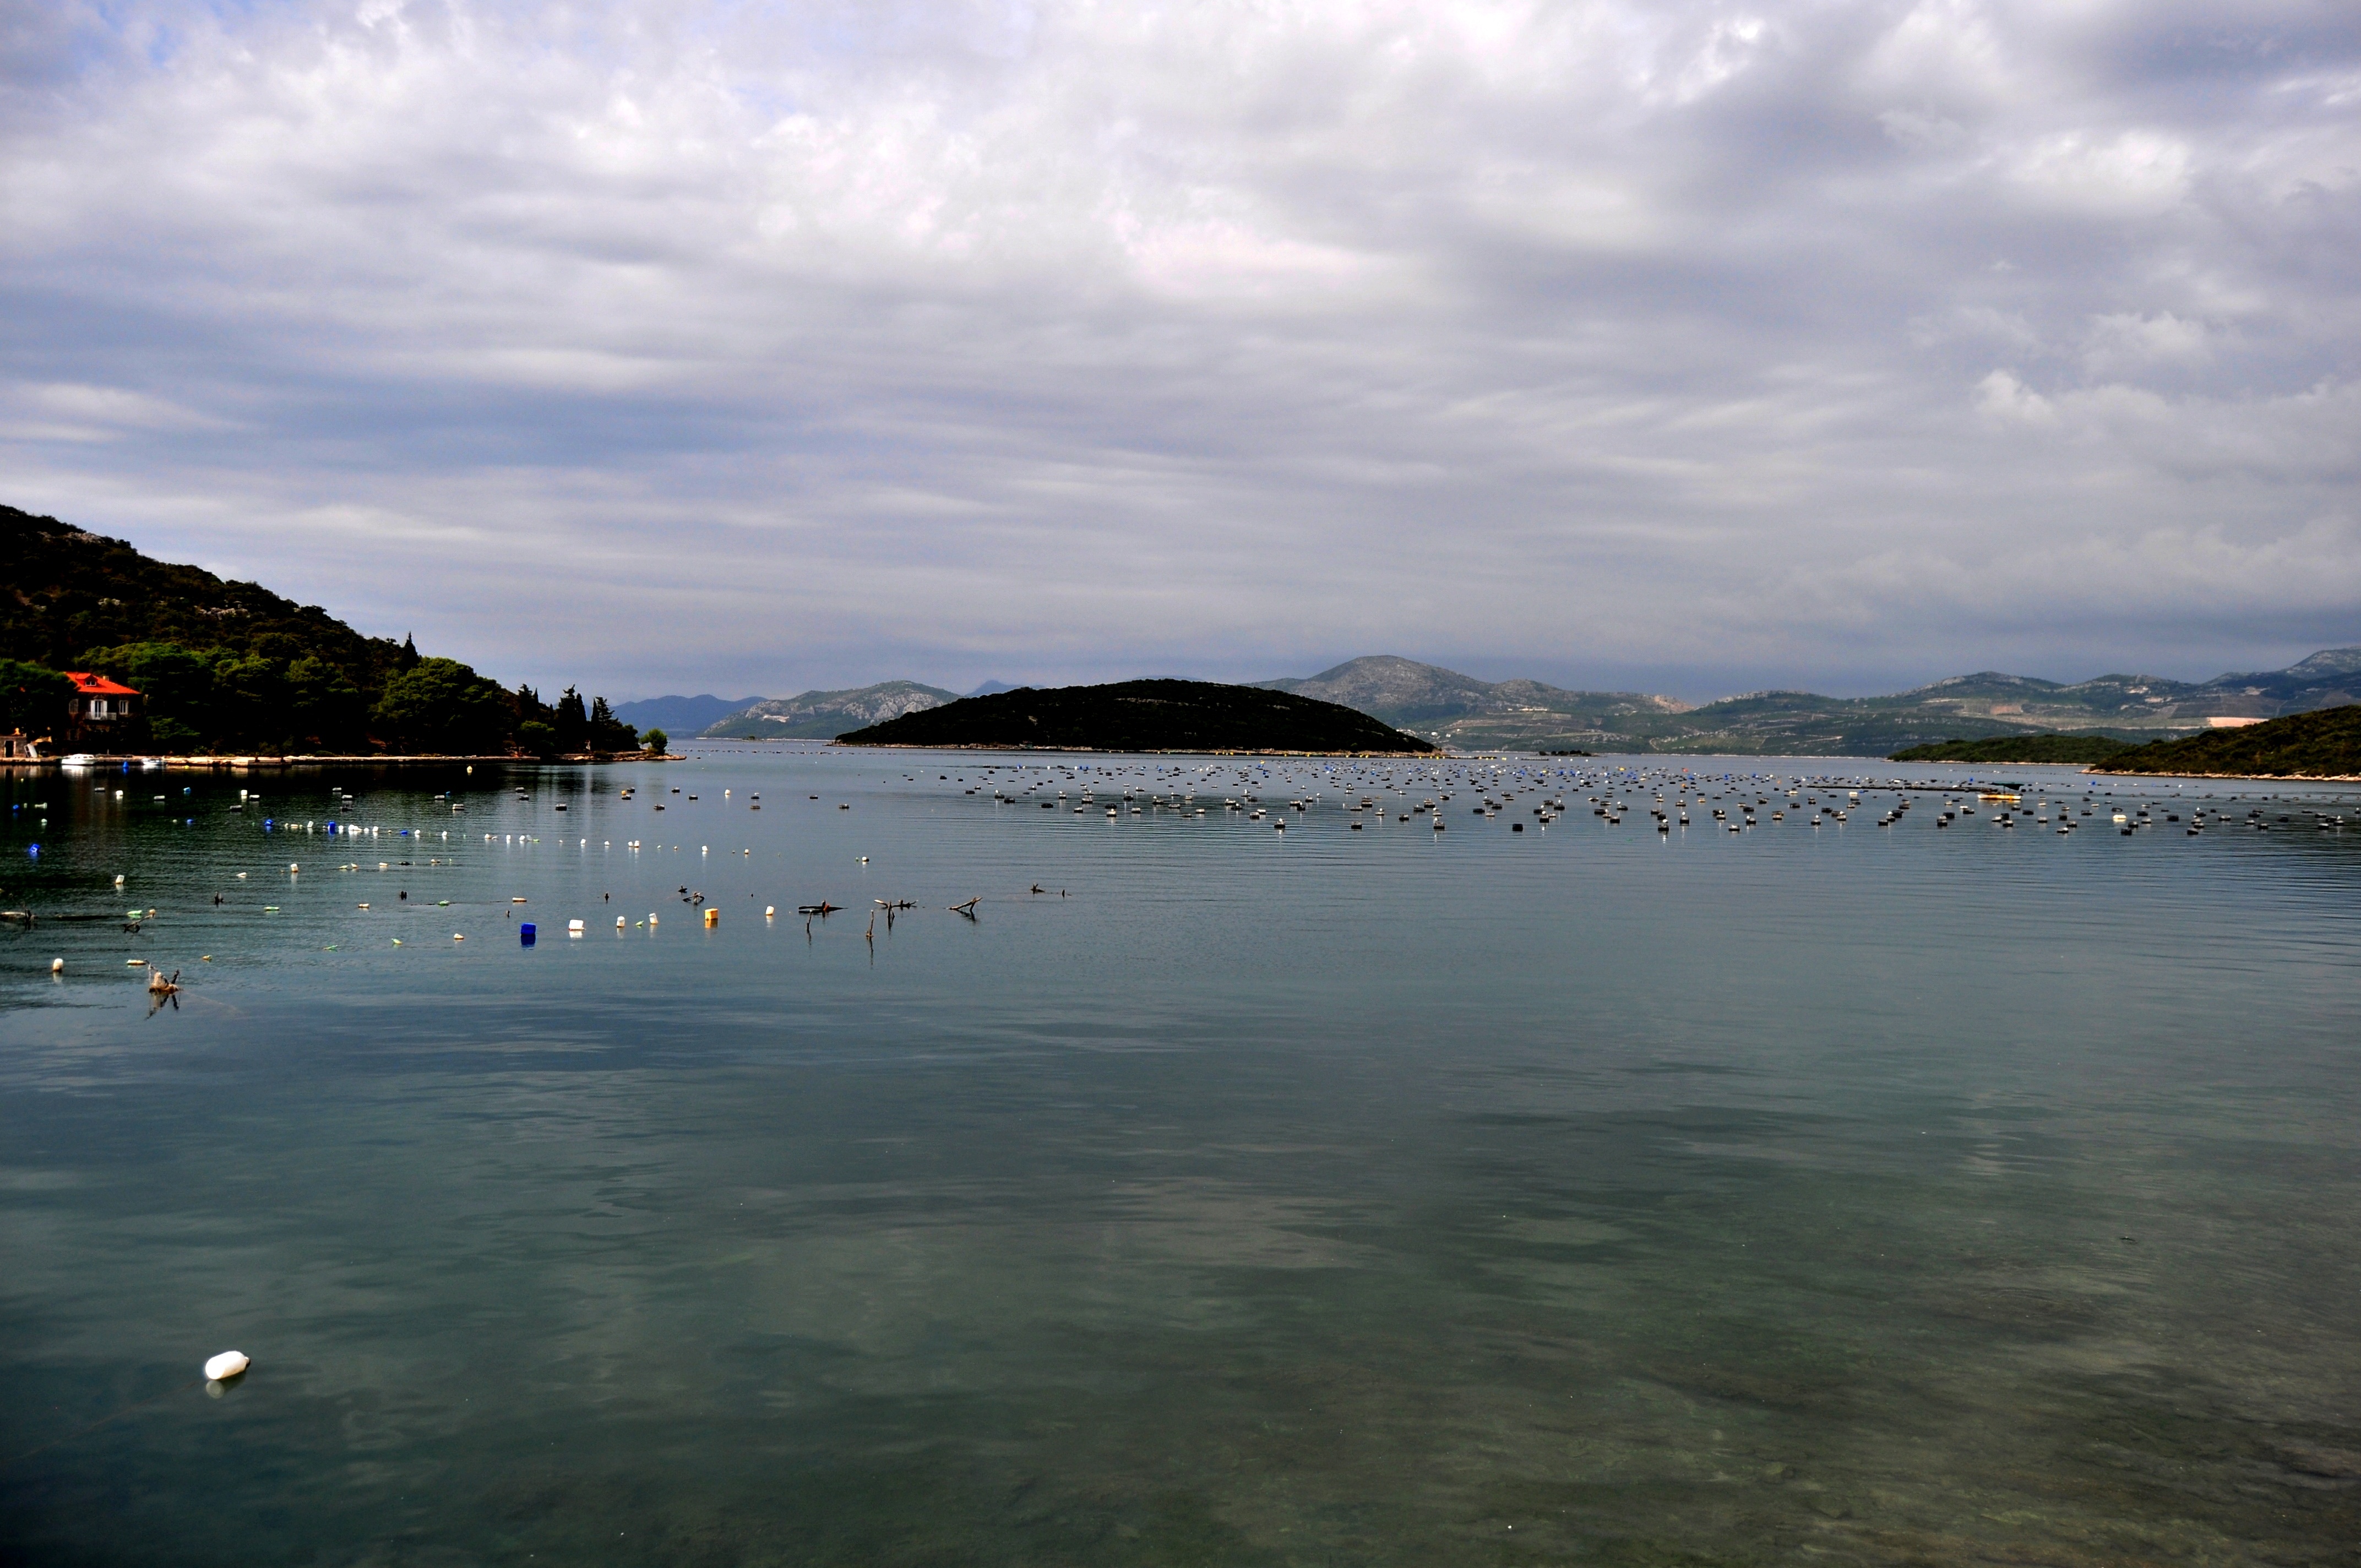
beach, landscape, sea, coast, water, nature, ocean, horizon, cloud, shore, wave, lake, panorama, travel, dusk, cove, reflection, mediterranean, bay, reservoir, body of water, croatia, loch, adriatic, mussels, oysters, ston, mussel farm, peljesac peninsula